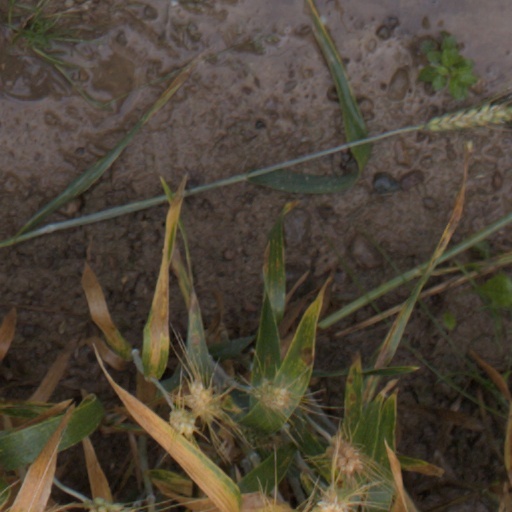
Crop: wheat